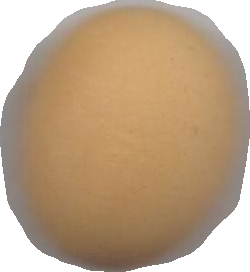
Variety: Dega